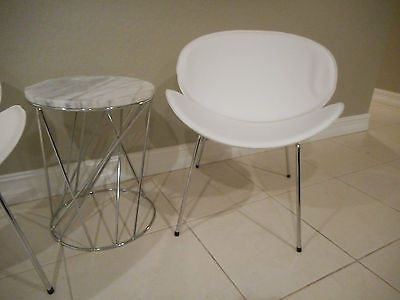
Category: table